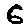
Label: 6